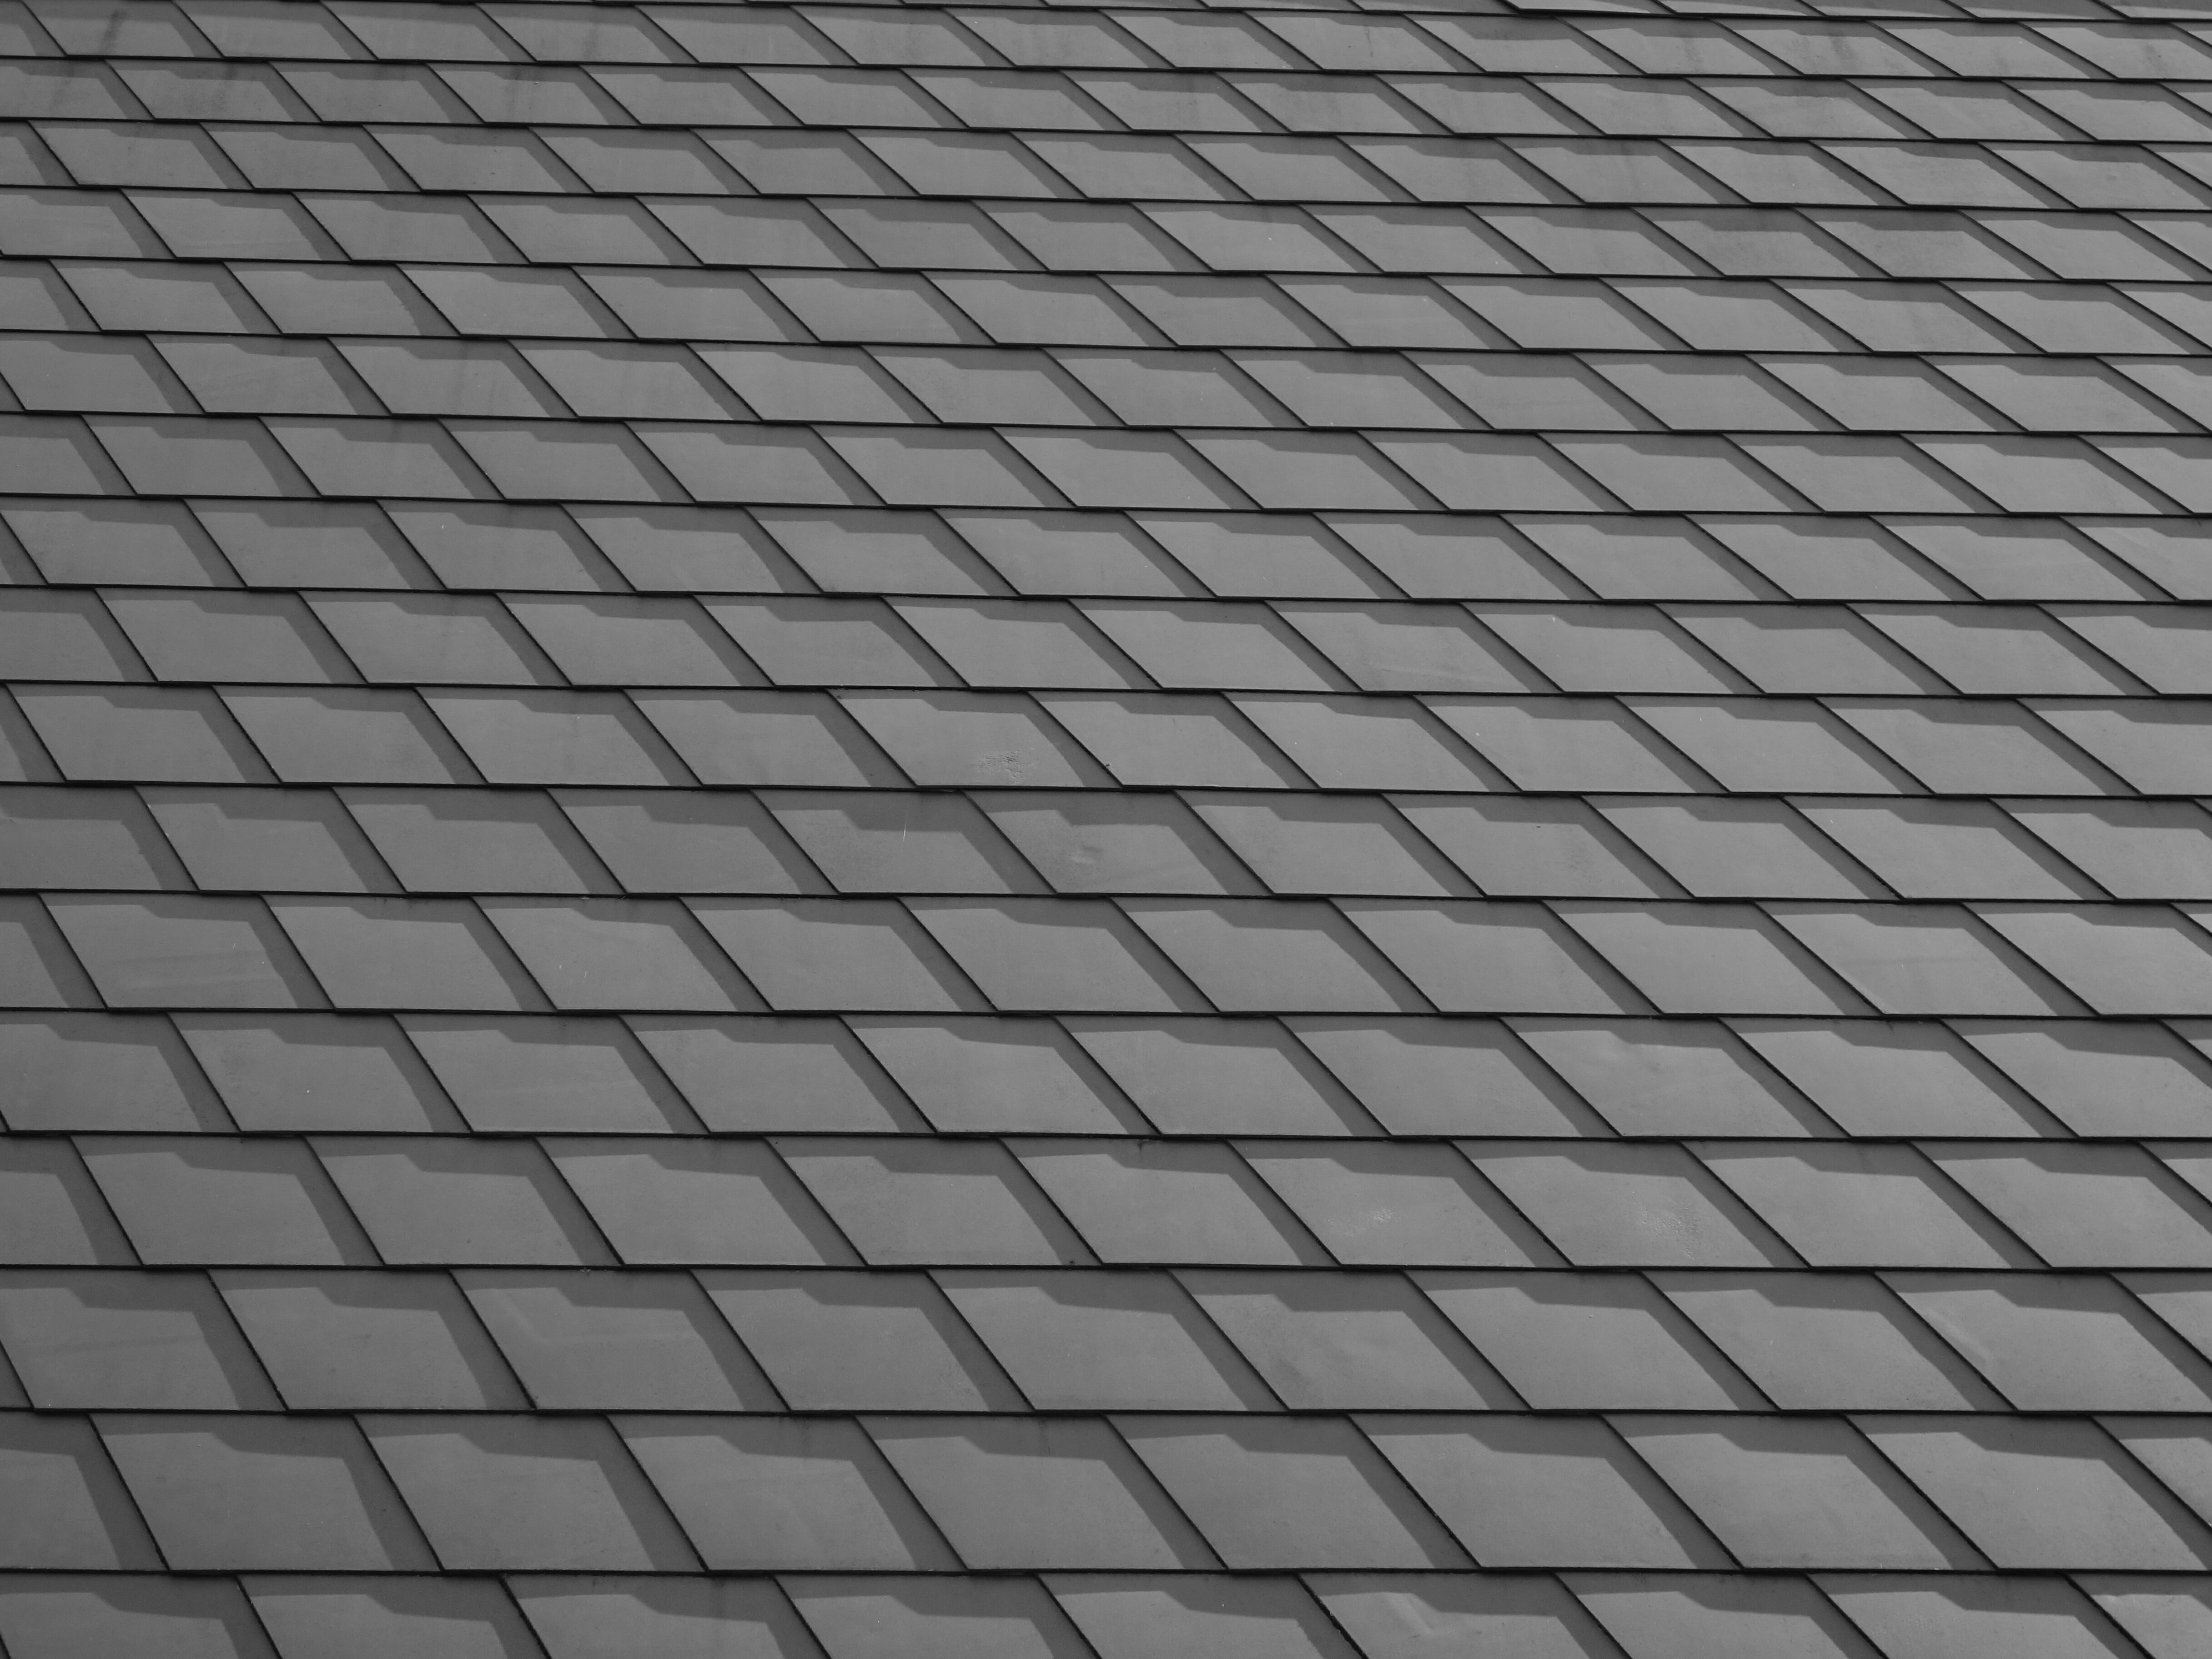
black and white, floor, roof, cobblestone, wall, asphalt, pattern, line, geometry, facade, tile, brick, material, shingle, brickwork, many, flooring, regularly, daylighting, road surface, four corner, outdoor structure